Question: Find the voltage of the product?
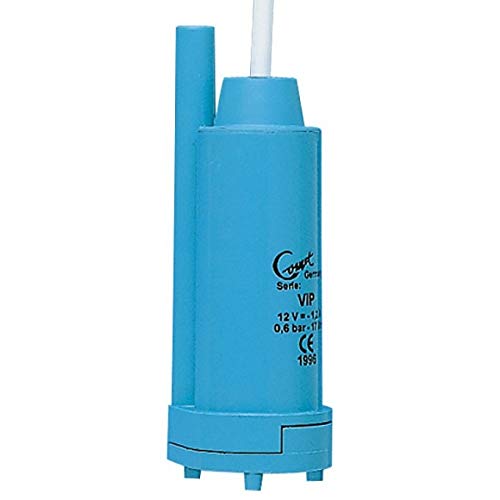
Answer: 12.0 volt